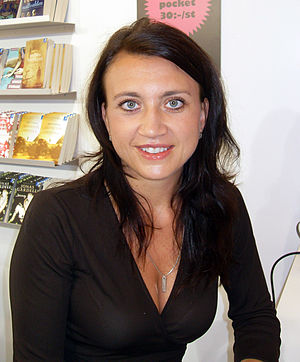
Camilla Läckberg
Camilla Läckberg, 2008
Jean Edith Camilla Läckberg Eriksson er en svensk forfatter. Hendes bøger foregår i eller omkring Fjällbacka på den svenske Kattegatkyst, hvor hun også er født.